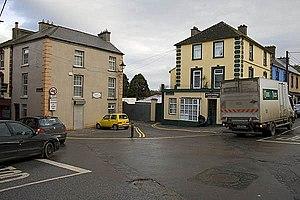
Callan est une ville du comté de Kilkenny en République d'Irlande.